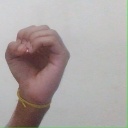
अक्षर: ऊ